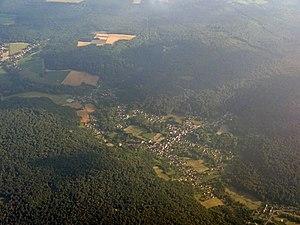
Vue aérienne de Cuise-la-Motte (Oise), France.